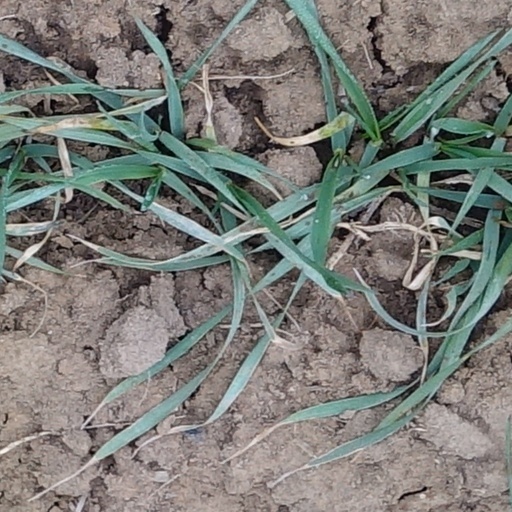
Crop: wheat